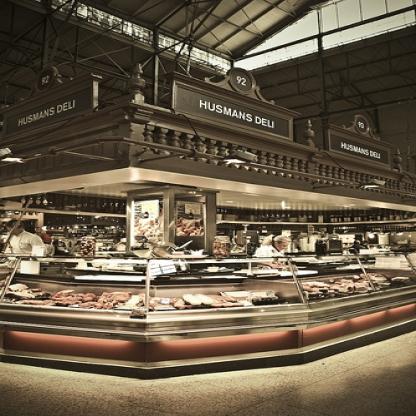
Scene: Indoor